Sartori of Vicenza

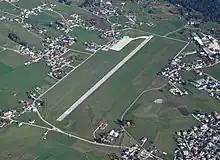
Romeo Sartori Airport in Asiago.

In Roana, in addition to the fief received from Bishop Andrea dei Mozzi in 1295, which gave rise to the "contrada" Sartori, they owned the Erio and Verena mountains, the fief of Verenetta and other properties. According to Alessandro Scandale, the family was one of the protagonists in the legal separation of Roana from Rotzo and its constitution as a new commune in 1300.